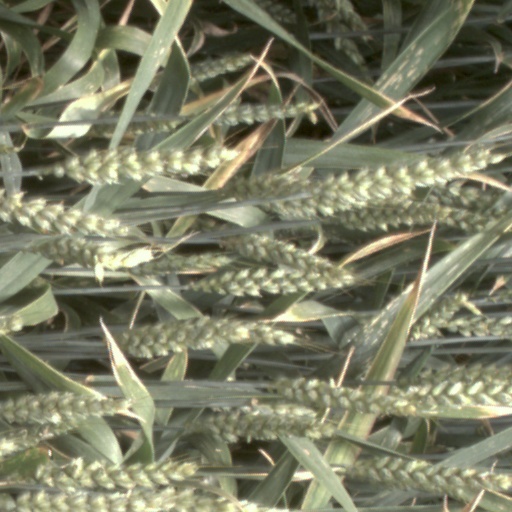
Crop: wheat